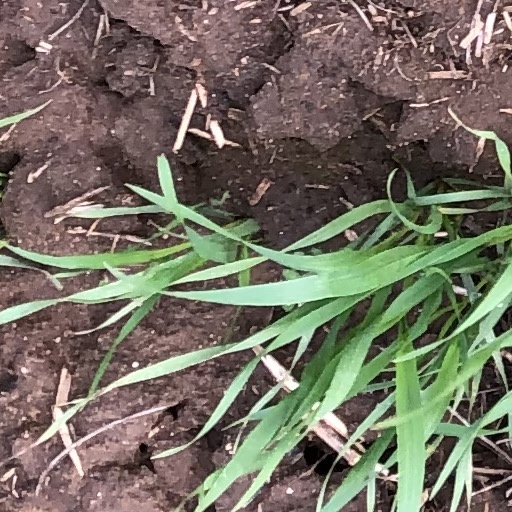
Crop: wheat